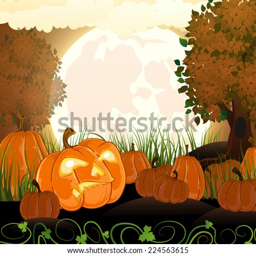
pumpkins in the grass on a background of the full moon .